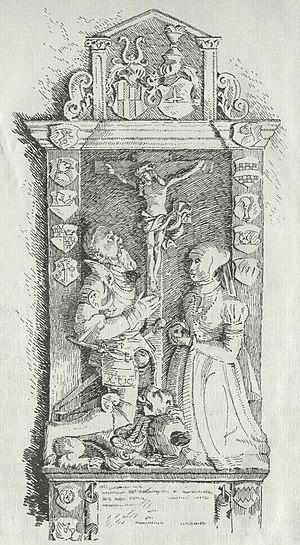
La famille von Rosenberg est une famille noble originaire de Franconie-souabe, appartenant a l'Uradel, et implantée en Allemagne et en Autriche.